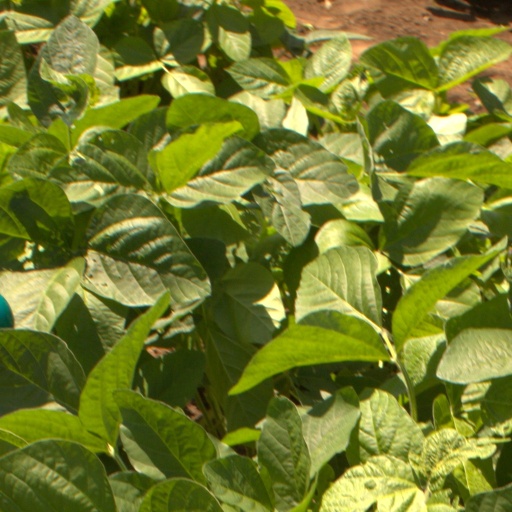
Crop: soybean